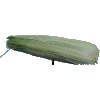
Label: corn_husk